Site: brandenburg
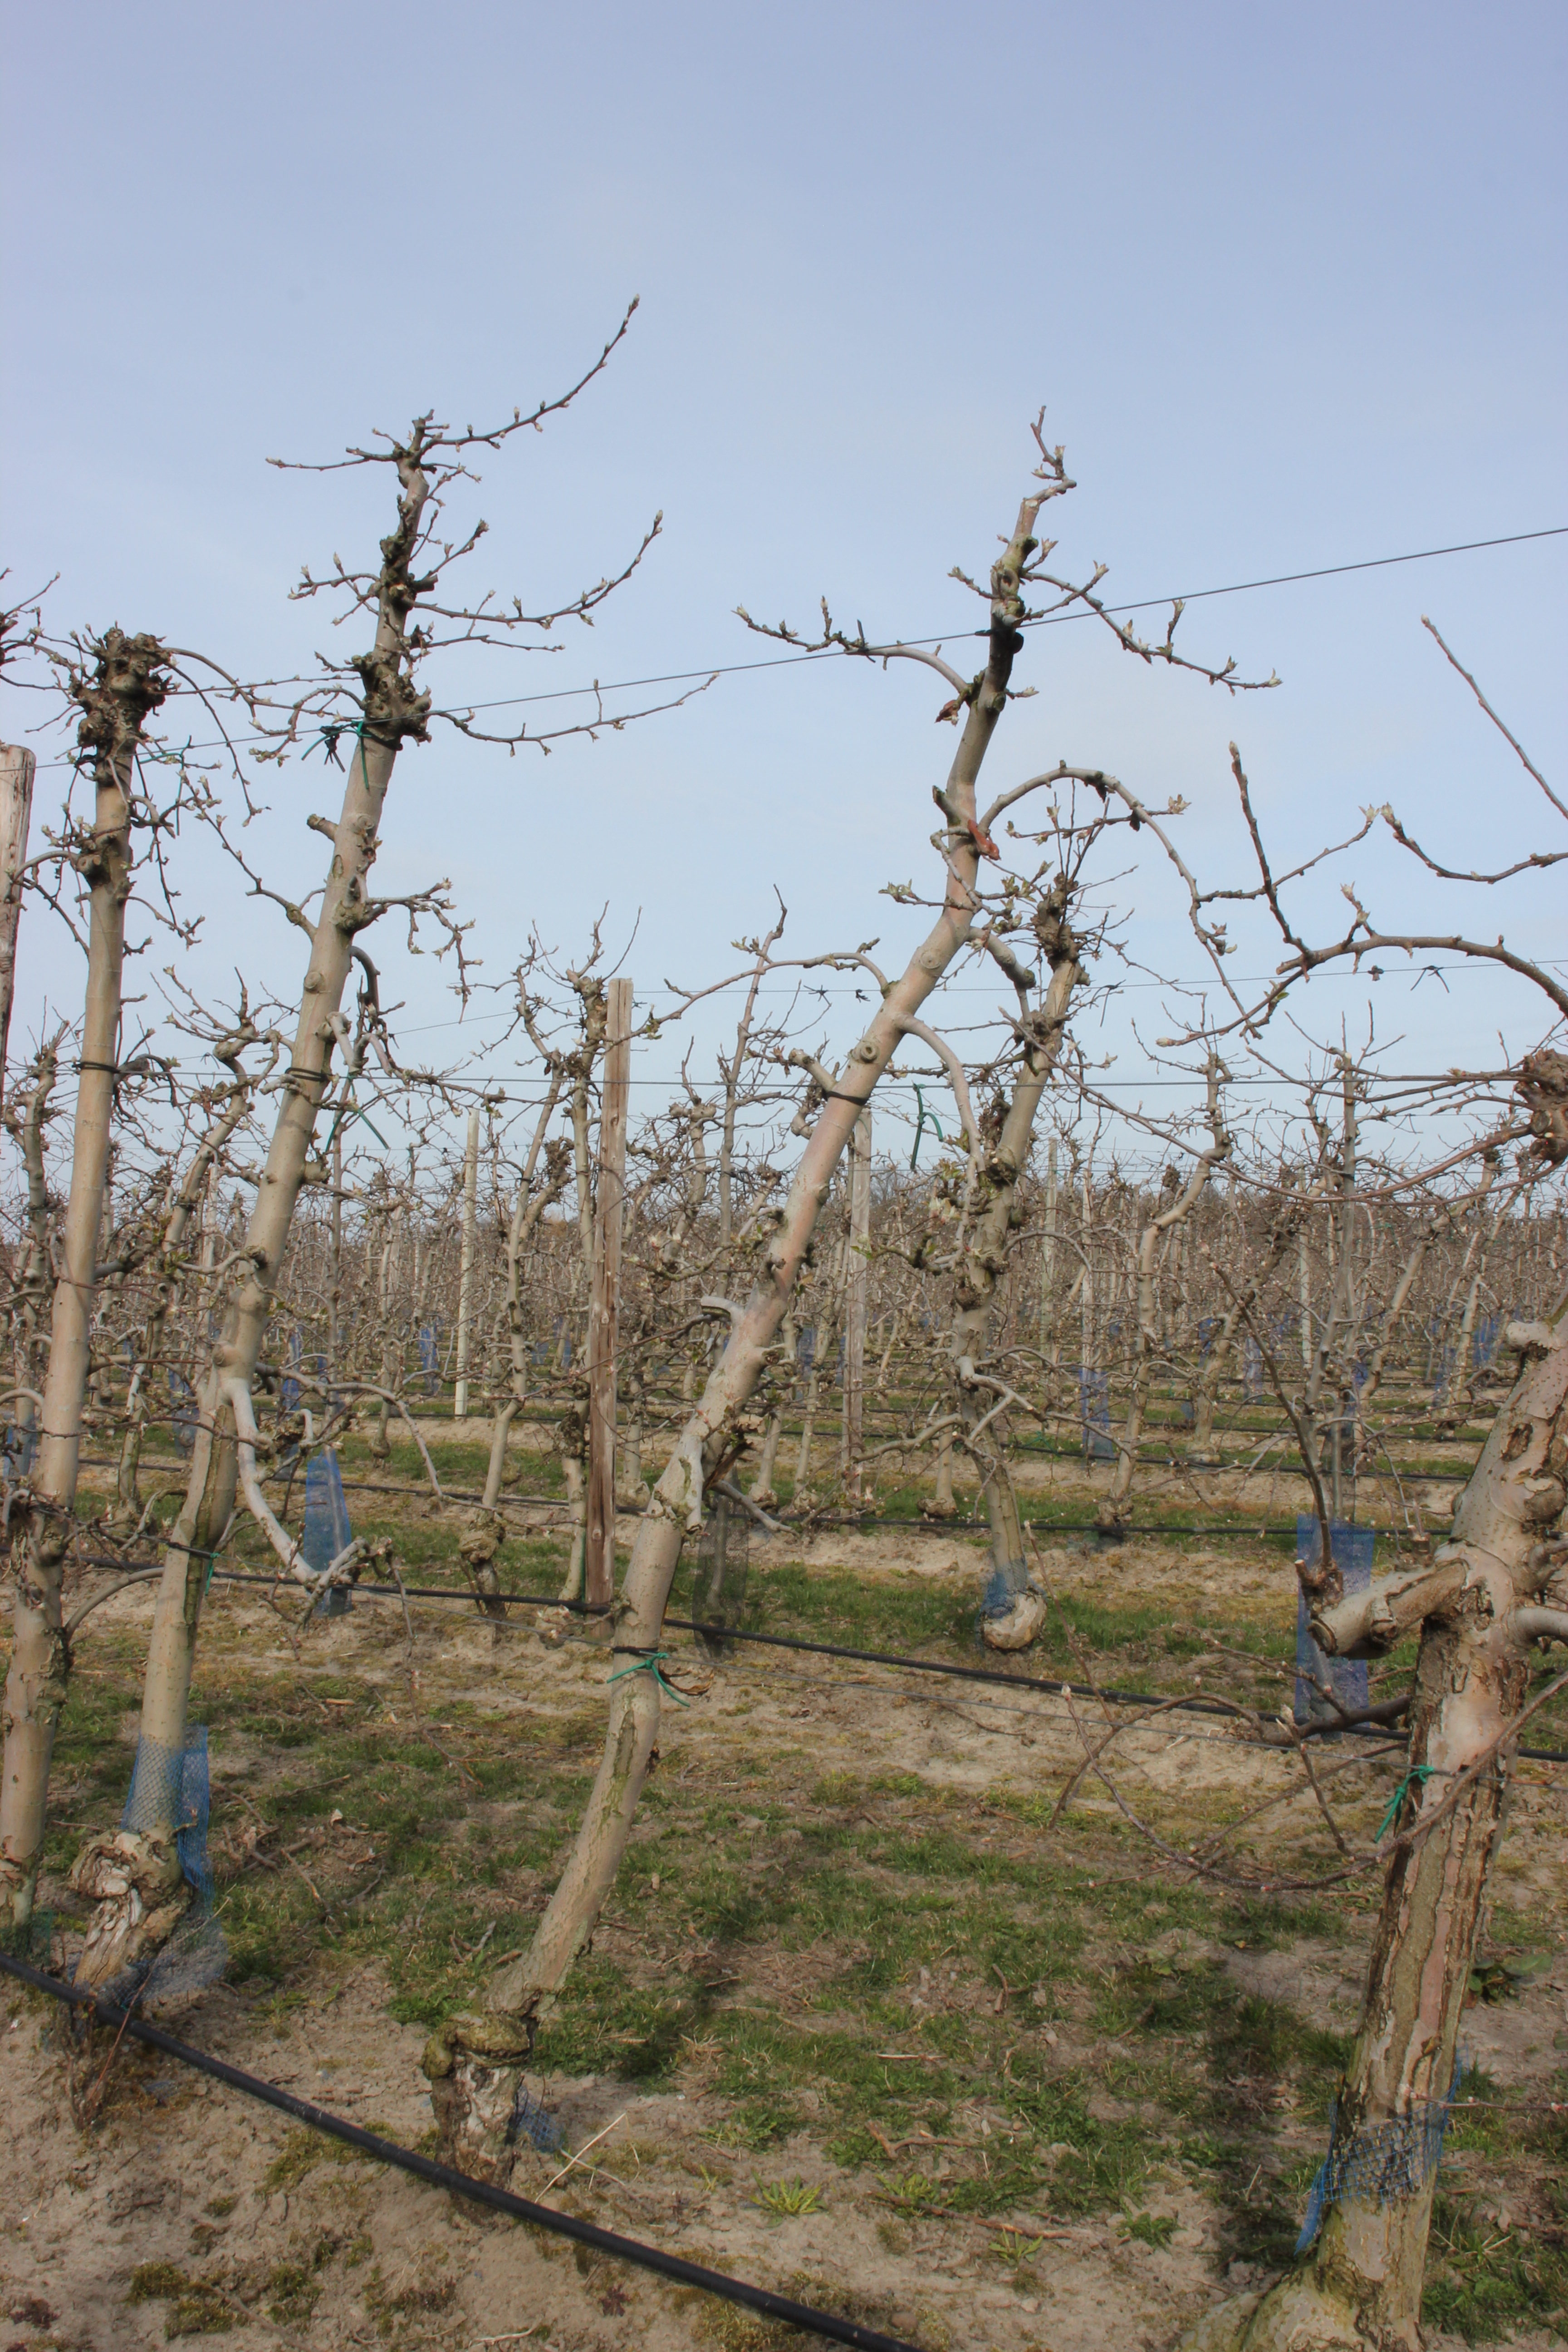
Growth stage (BBCH 54): Inflorescence emergence